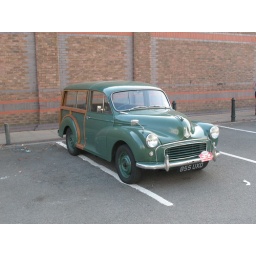
1961 Morris Traveller 855 UXD, spotted in a Sainsbury's car park.